Amber Fort

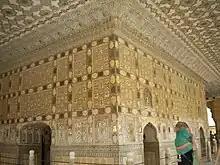
Sheesh Mahal Interior

On the right side of the Jalebi Chowk, there is a small but an elegant temple called the Sila Devi temple (Sila Devi was an incarnation of Kali or Durga). The entrance to the temple is through a double door covered in silver with a raised relief. The main deity inside the sanctum is flanked by two lions made of silver. The legend attributed to the installation of this deity is that Maharaja Man Singh sought blessings from Kali for victory in the battle against the Raja of Jessore in Bengal. The goddess instructed the Raja, in a dream, to retrieve her image from the sea bed and install and worship it. The Raja, after he won the battle of Bengal in 1604, retrieved the idol from the sea and installed it in the temple and called it Sila Devi as it was carved out of one single stone slab. At the entrance to the temple, there is also a carving of Ganesha, which is made out of a single piece of coral.